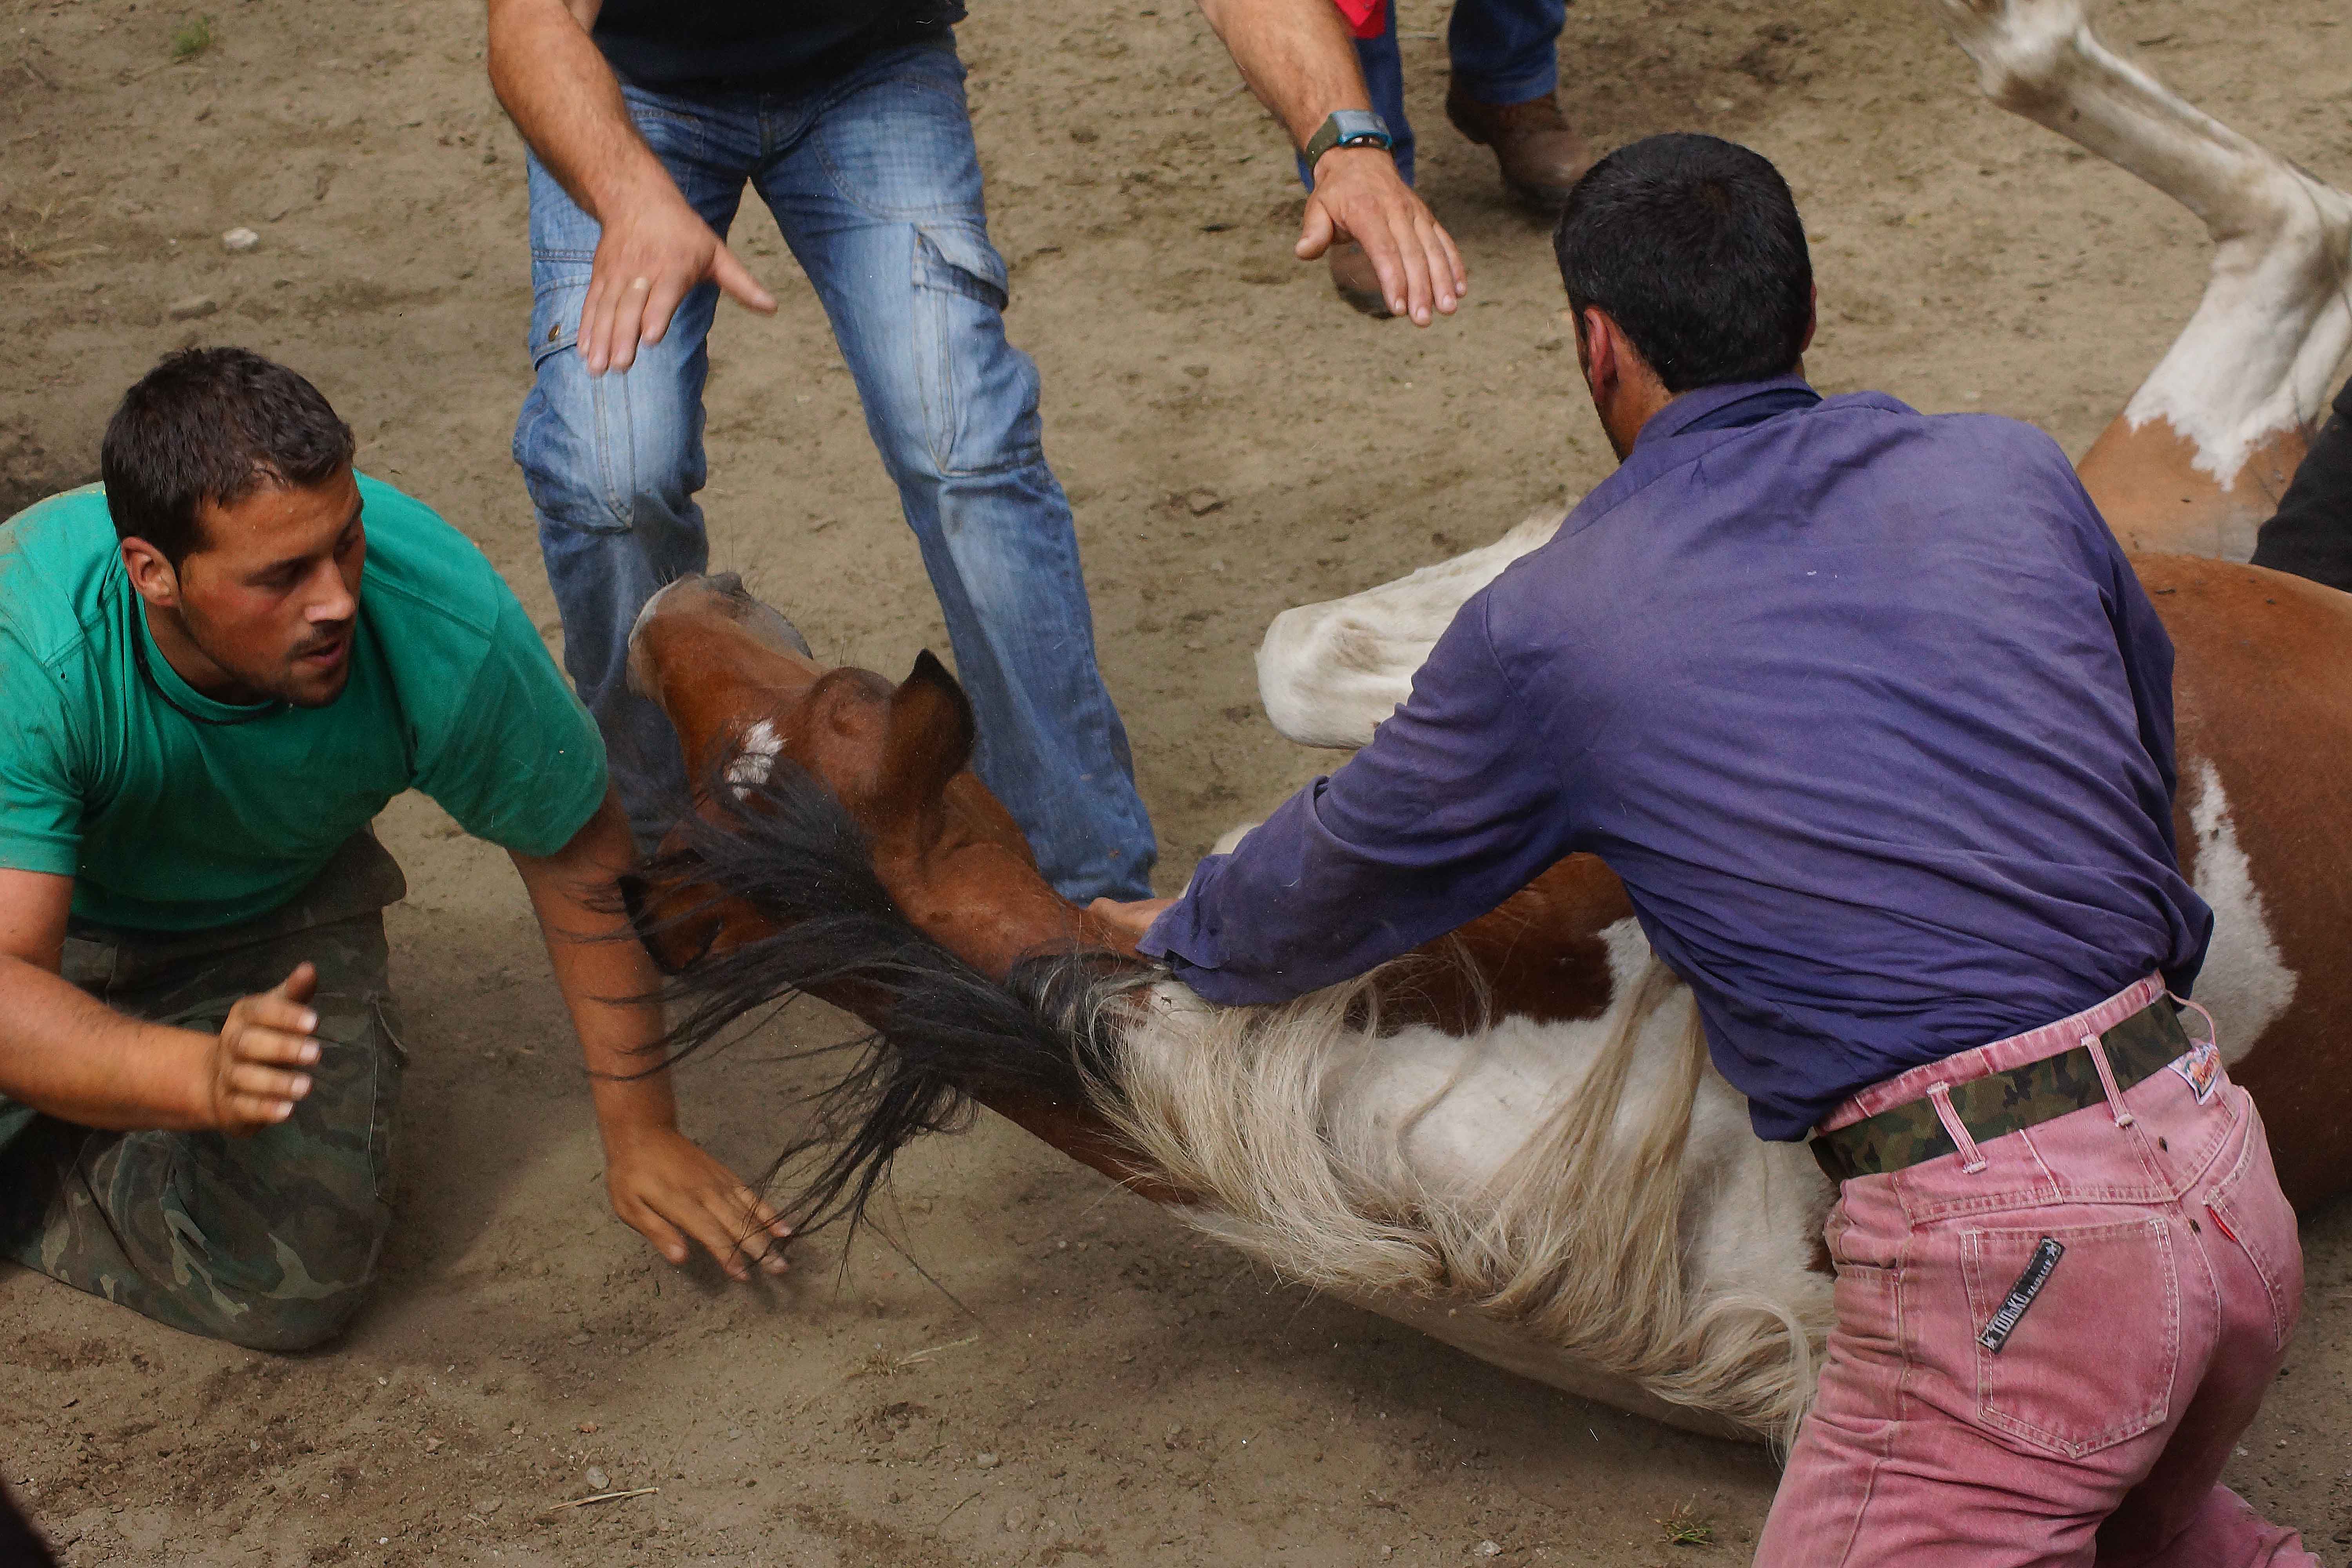
photo, mud, livestock, horse, soil, mammal, bull, spain, animals, vertebrate, espaa, galicia, pontevedra, caballos, romera, a77, g, ggl1, gaby1, xovesphoto, animales, varios, some, gabrielcorua, xelodegalicia, sonya77v, cotobade, sonyslta77v, tamrom55200, rapadasbestas, cuspedrios